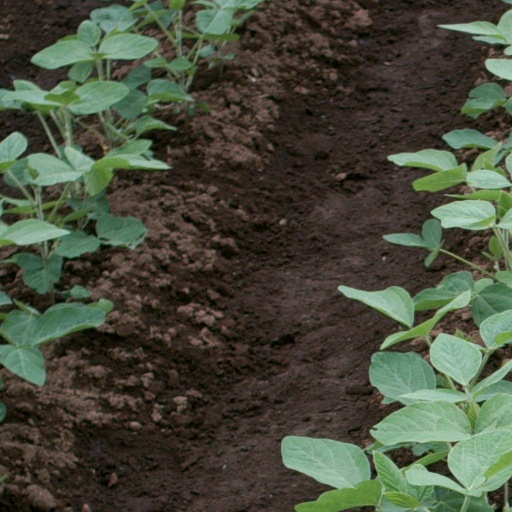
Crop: soybean